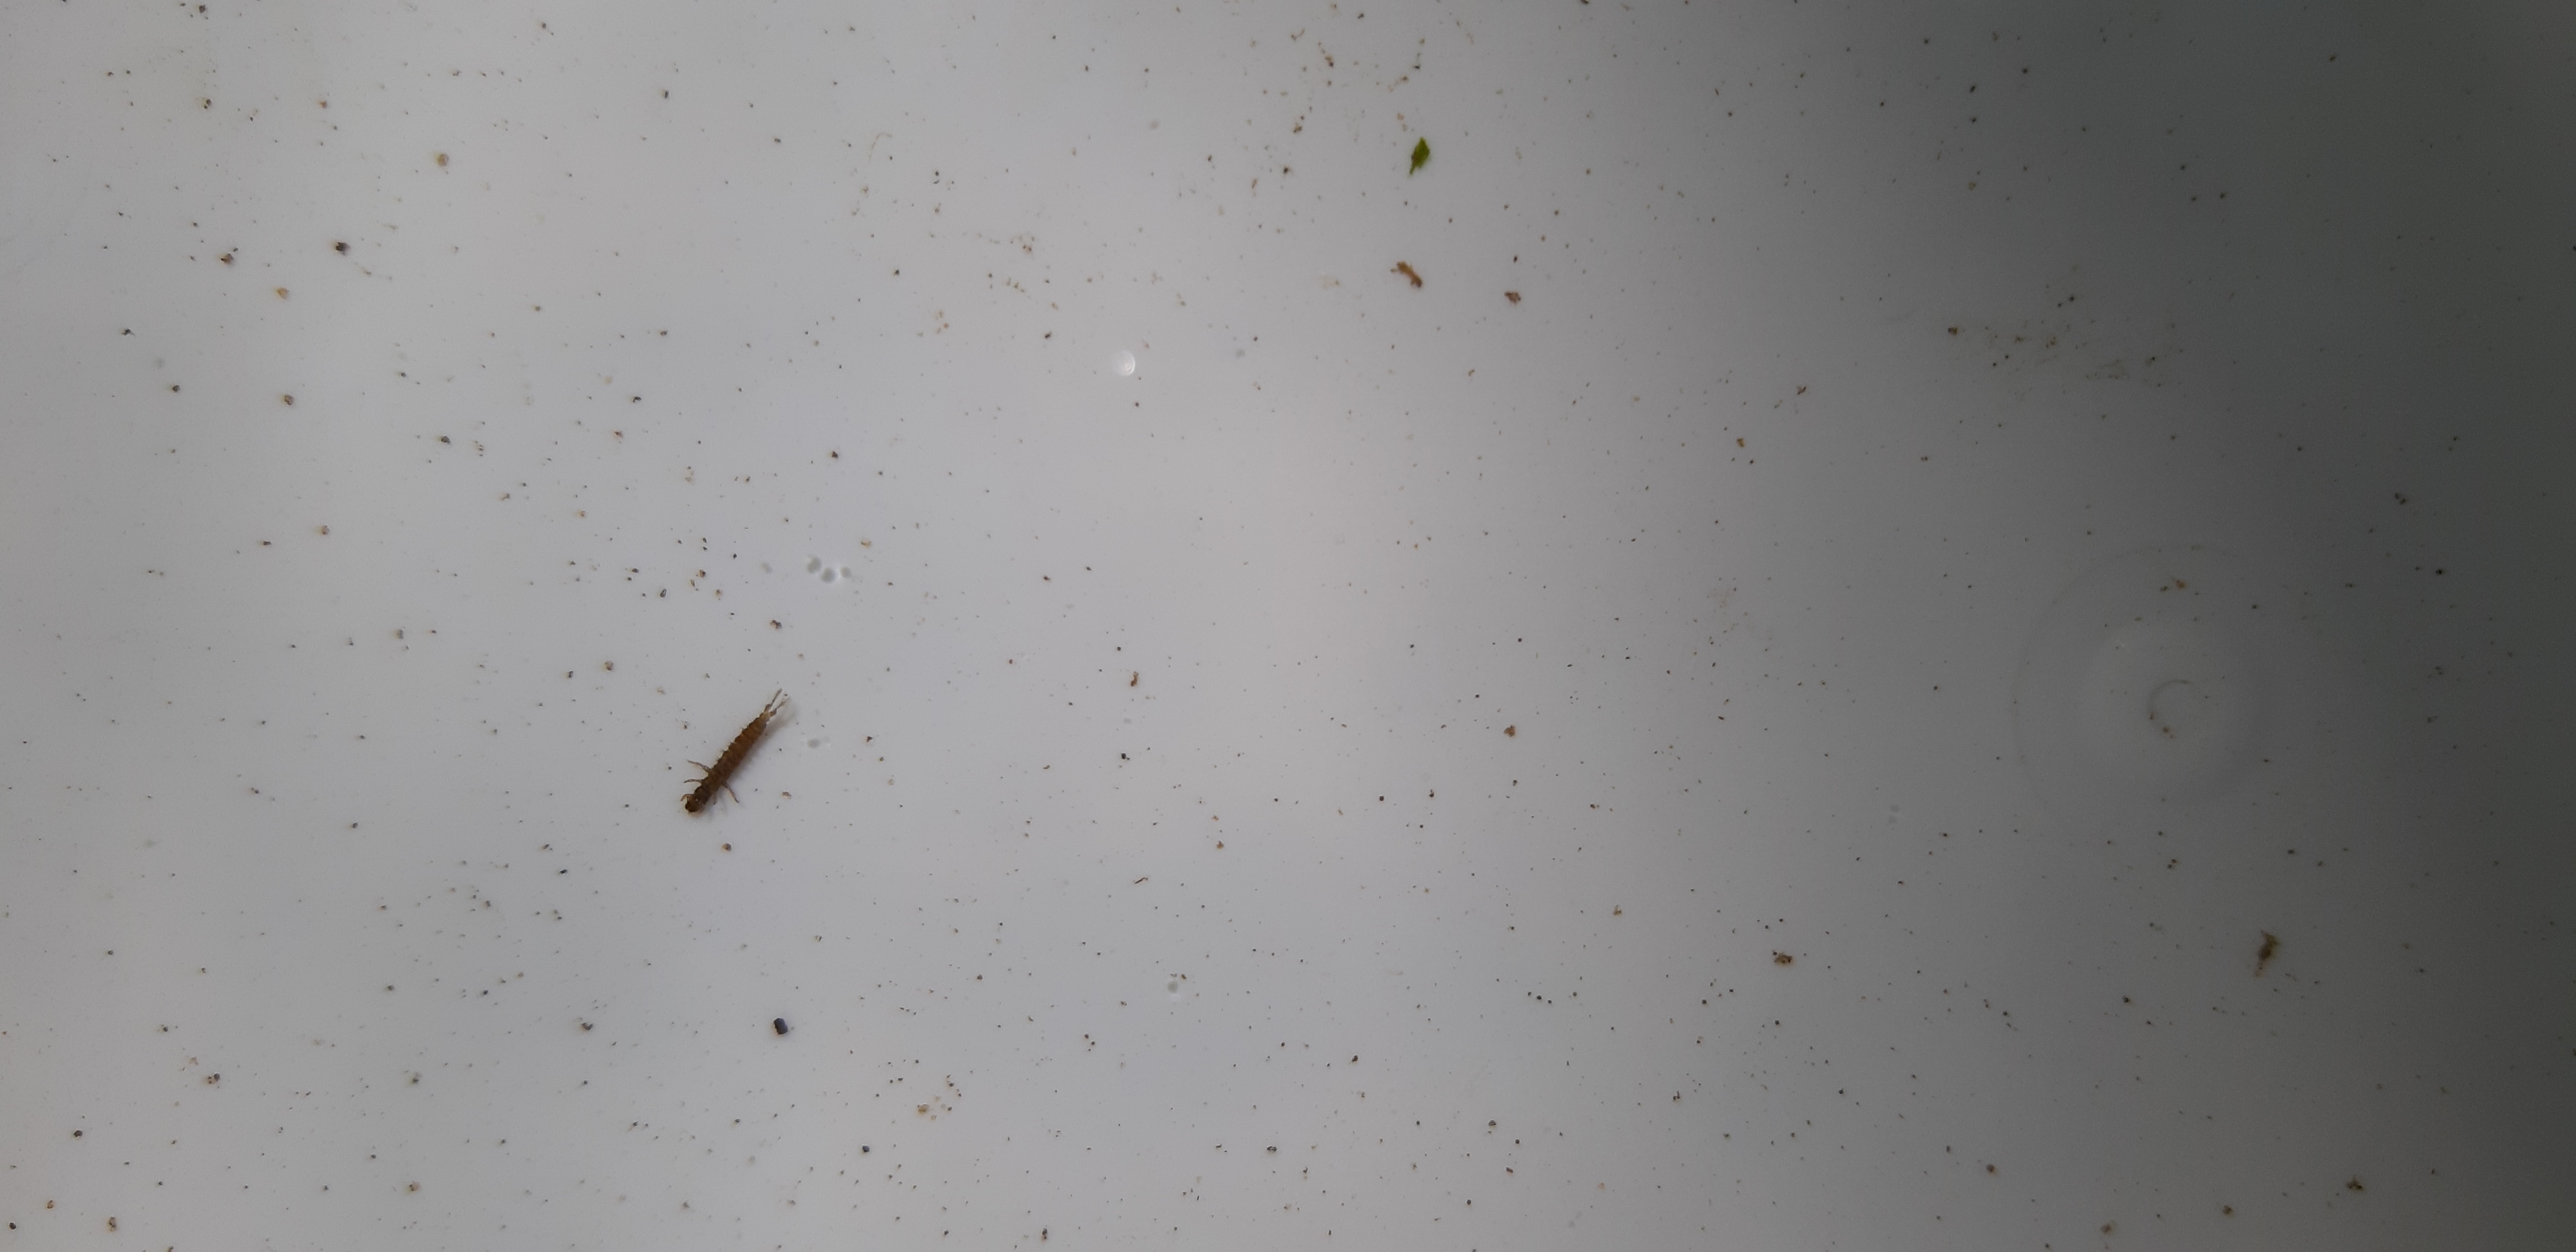
Macroinvertebrate group: caddisflies